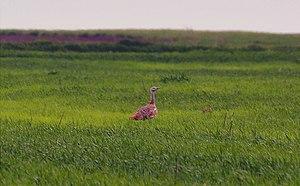
Les aires naturelles protégées de Serbie couvrent une superficie de 5 443 km², soit environ 6 % du territoire du pays.